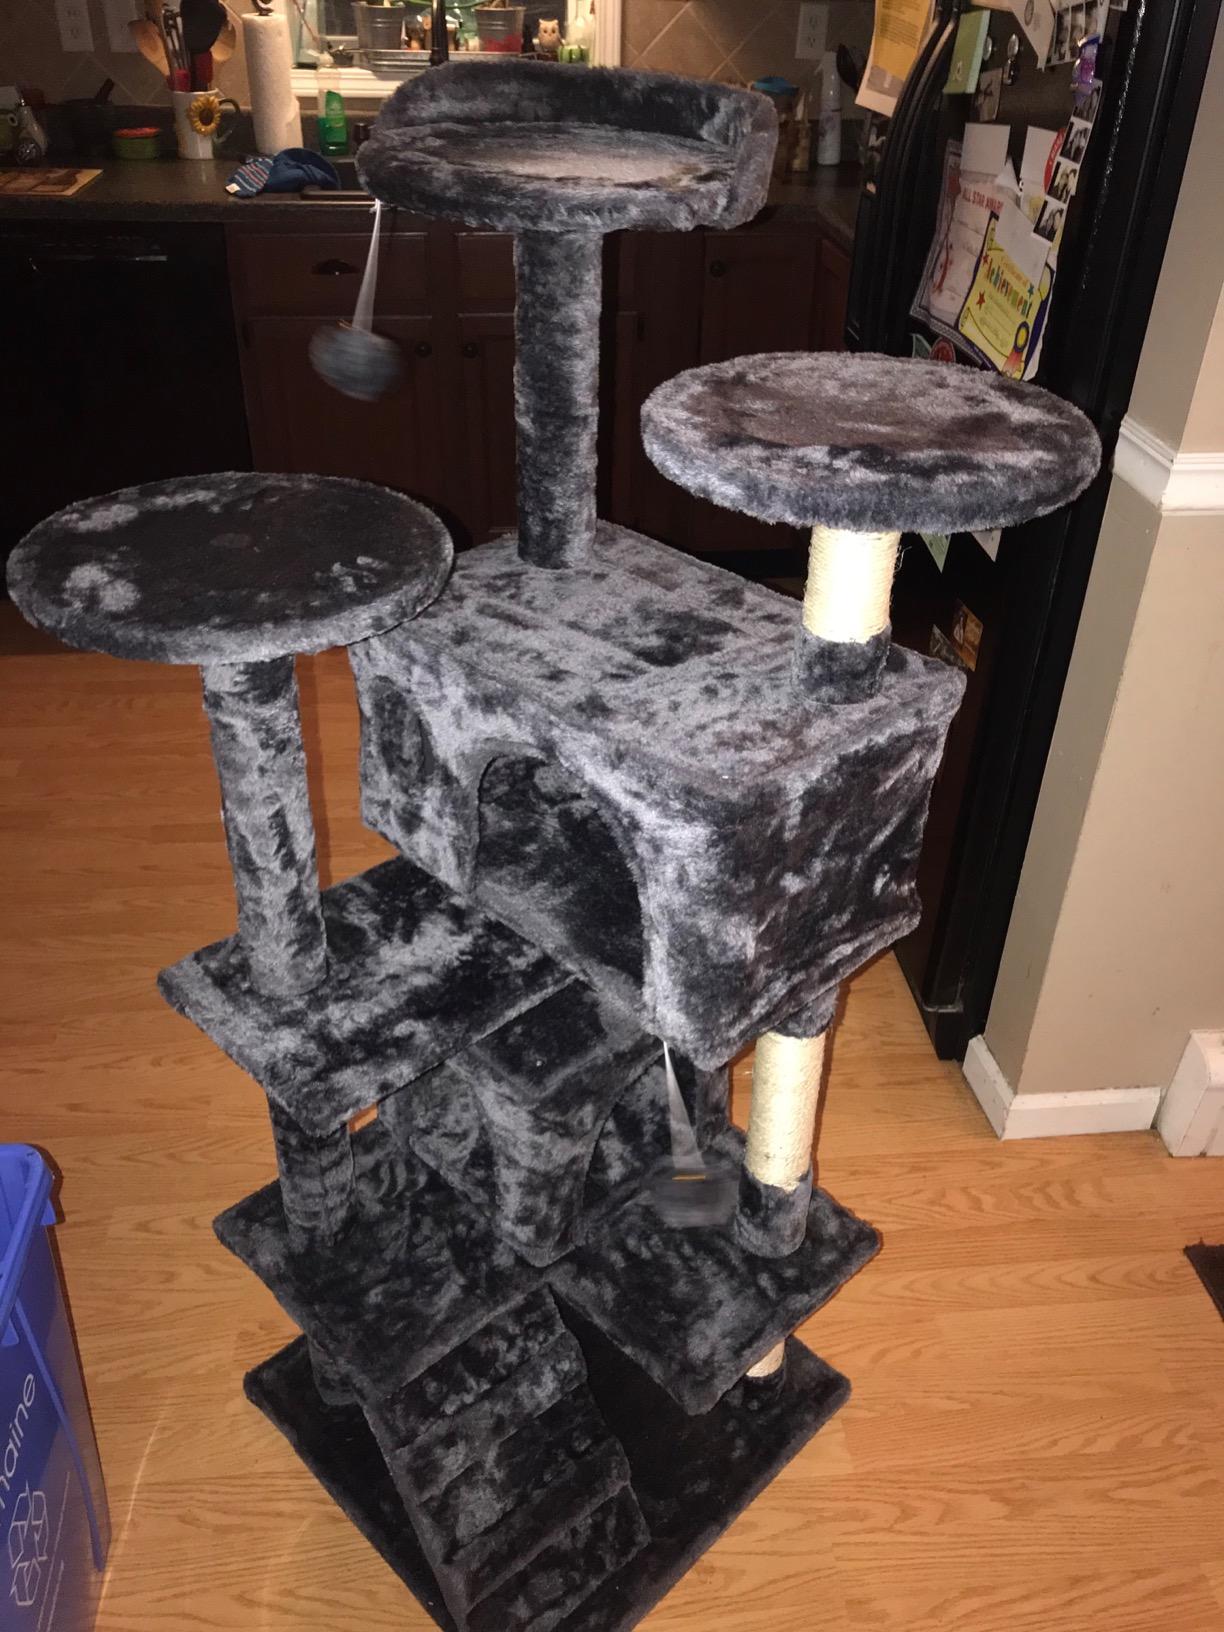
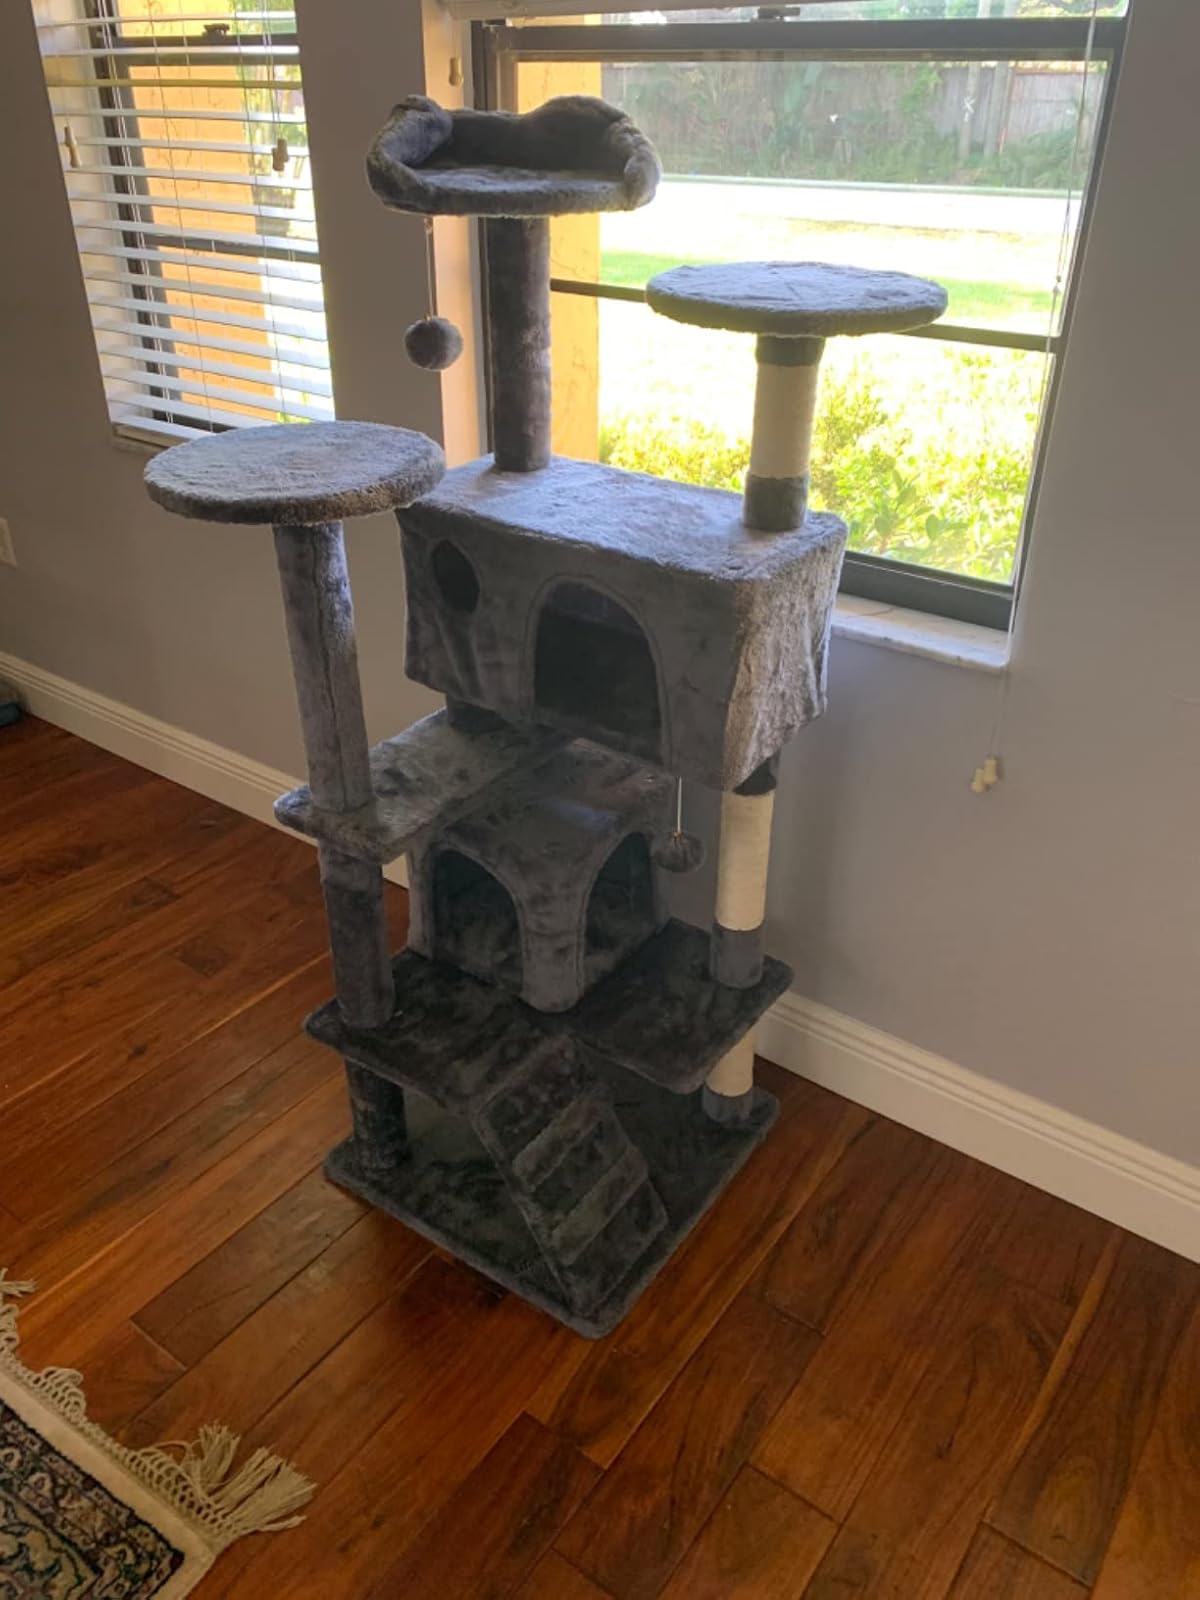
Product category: items_cat tree
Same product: yes